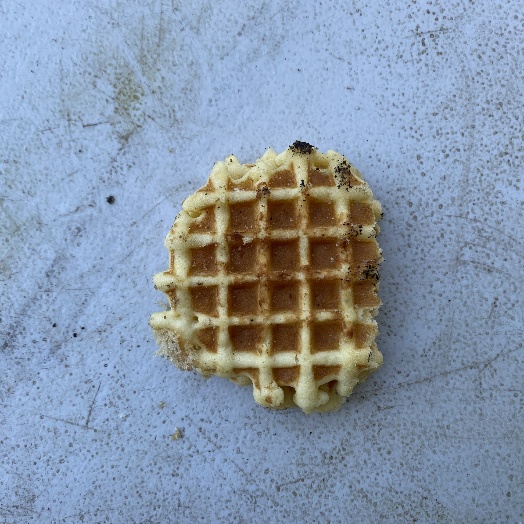
Label: Food Organics